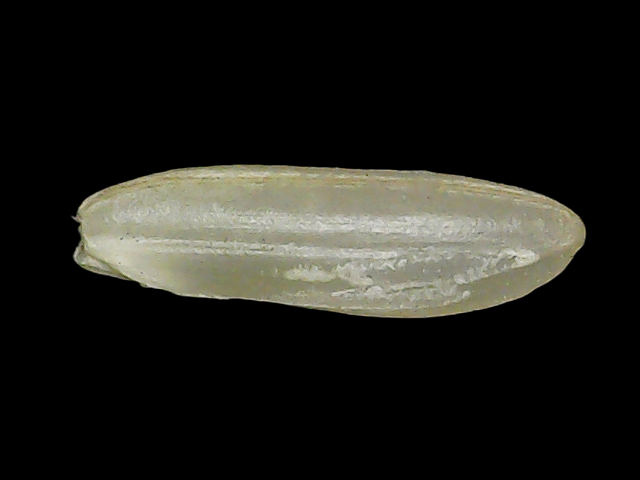
Rice variety: Binadhan11